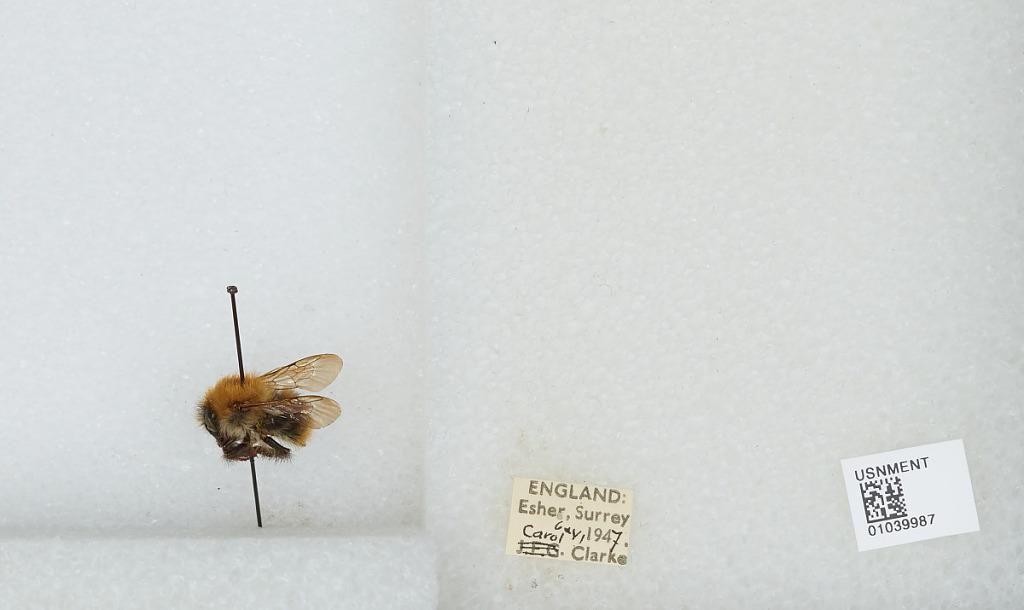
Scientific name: Bombus (Thoracobombus) pascuorum (Scopoli)
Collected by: C. Clarke
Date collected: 1947-6-6
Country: United Kingdom
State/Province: England
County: Surrey
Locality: Esher
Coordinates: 51.3691, -0.365